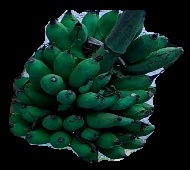
Variety: rasbale
Grade: grade3